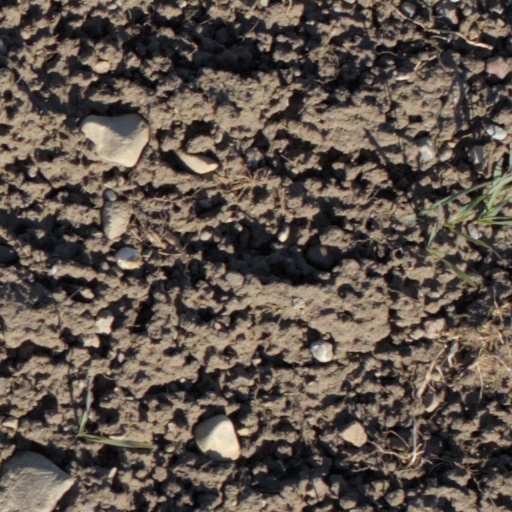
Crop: wheat